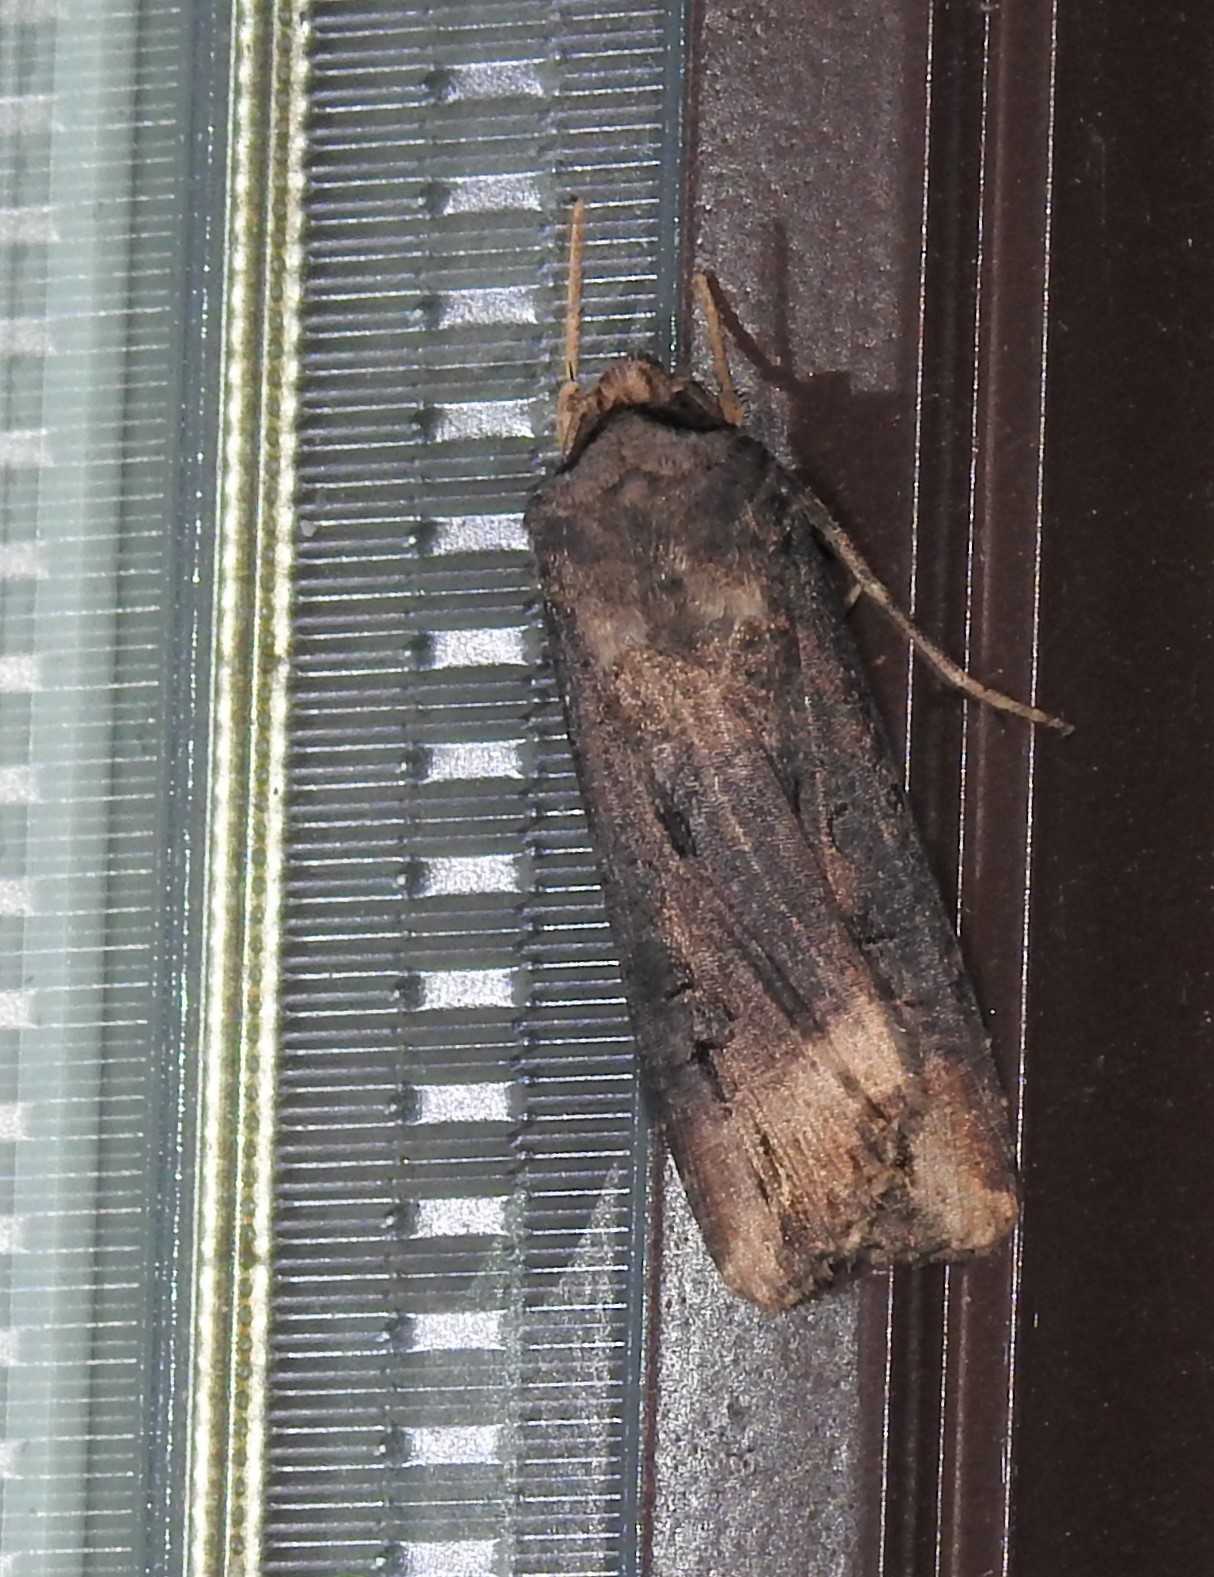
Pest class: cutworms